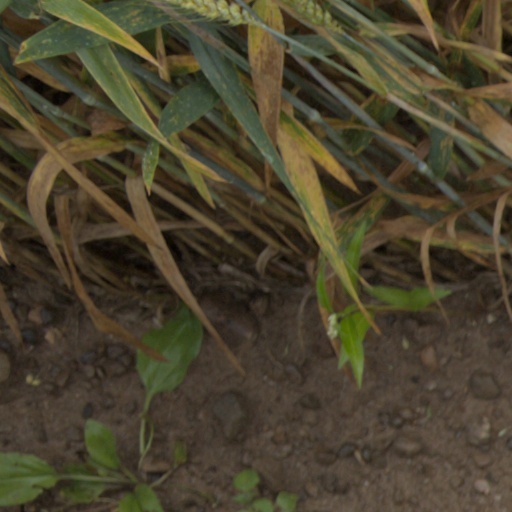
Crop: wheat